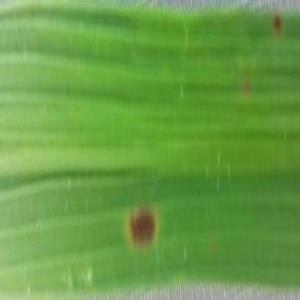
Disease: Brownspot